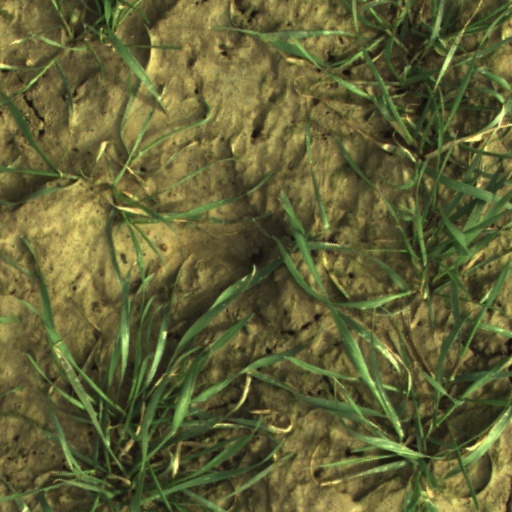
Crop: wheat